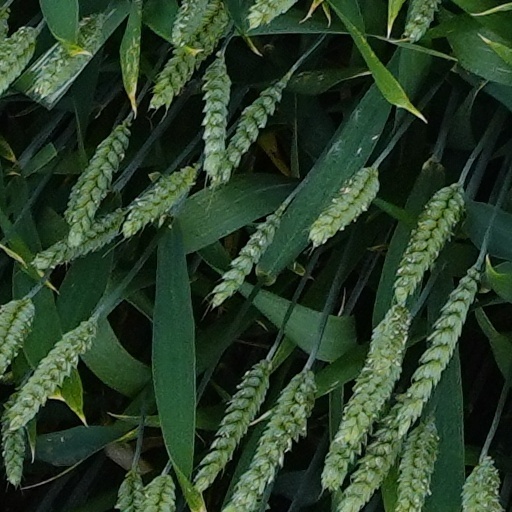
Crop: wheat